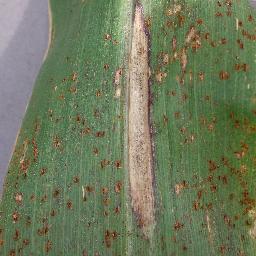
Label: Corn___Northern_Leaf_Blight